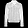
Label: Coat